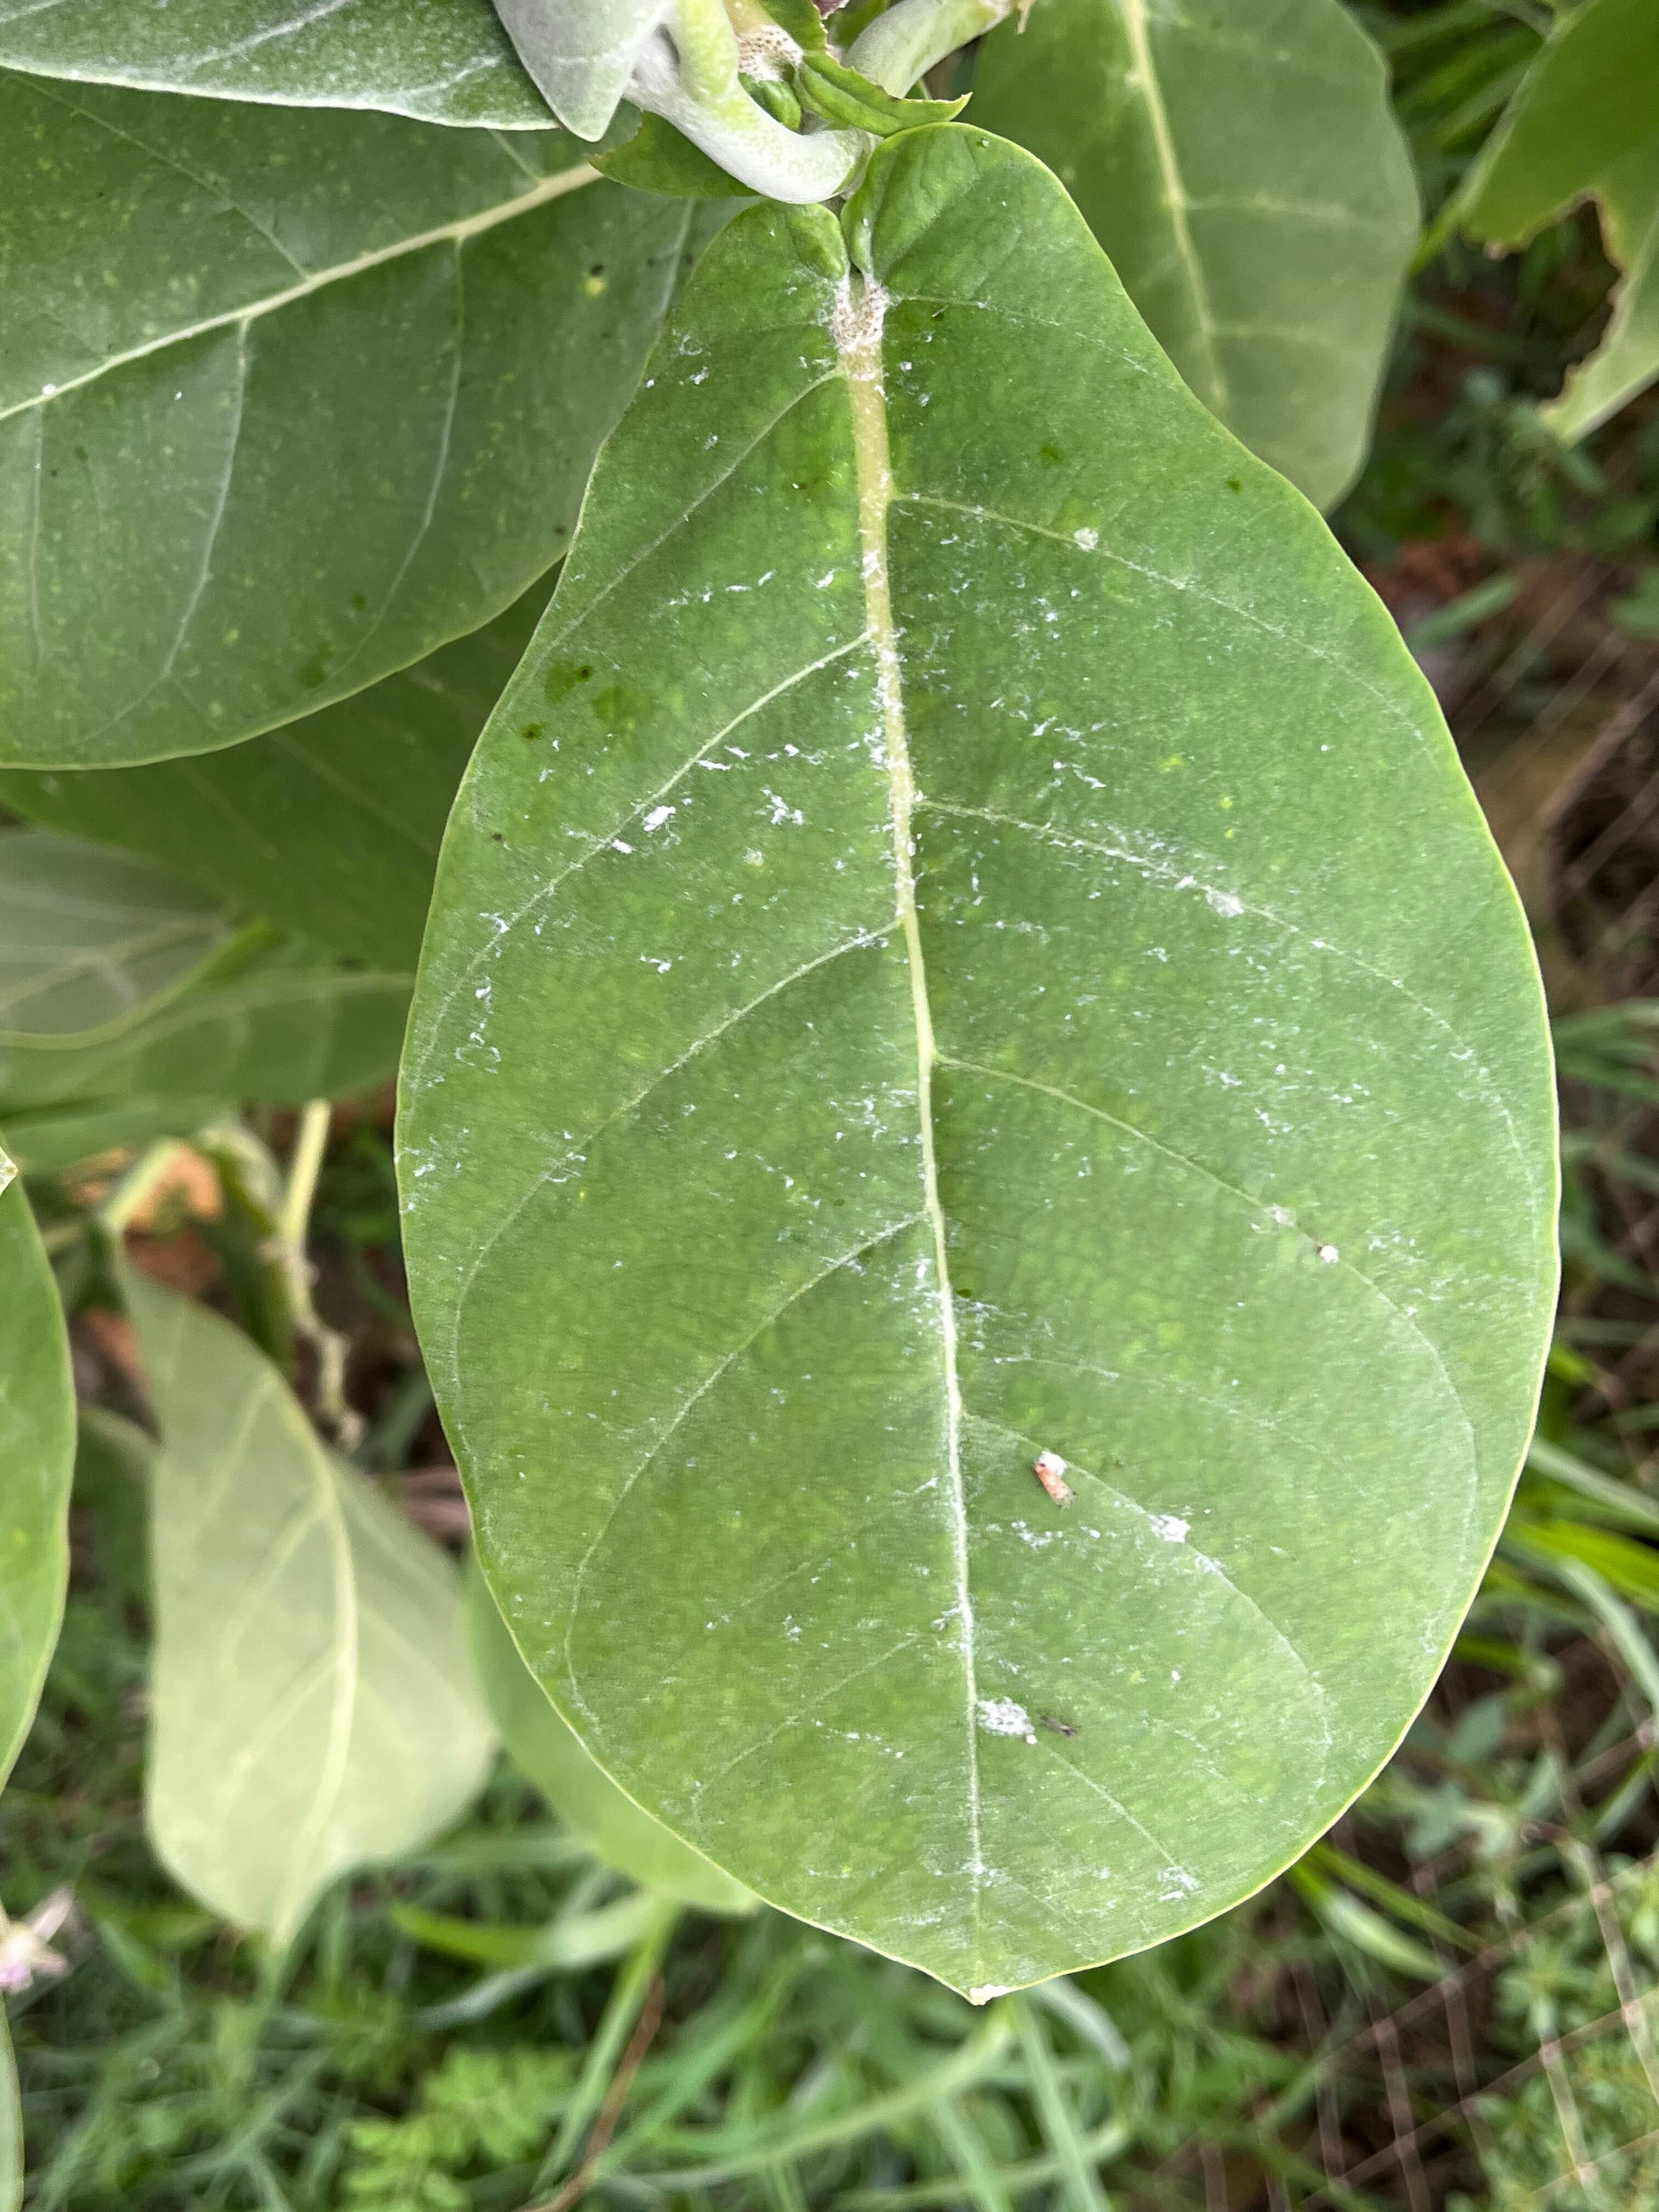
Plant species: calotropis-gigantea